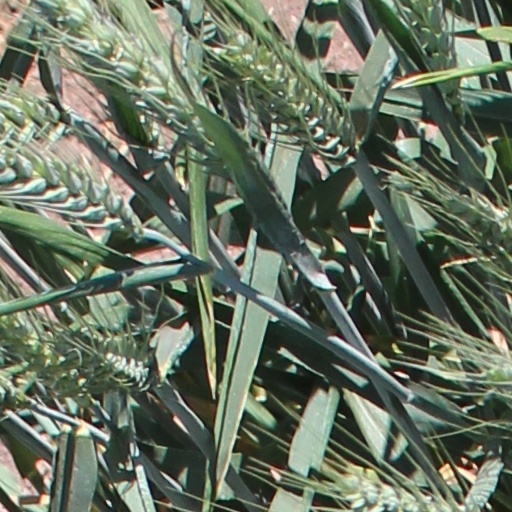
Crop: wheat